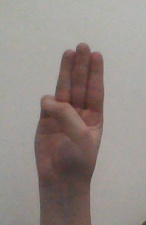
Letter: thaa